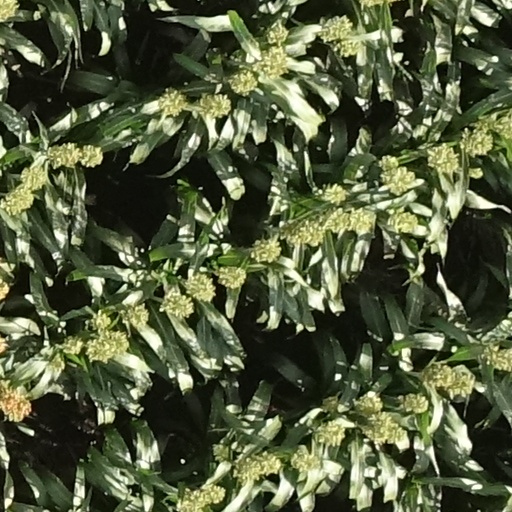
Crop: sorghum